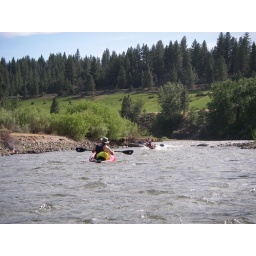
The green grass in the background looked almost like a golf course, but it wasn't.